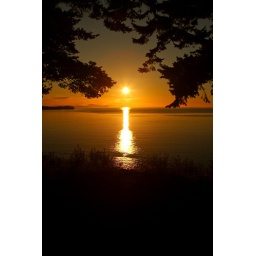
This photo was taken at our beach house just outside of Bellingham, Washington in August of 2010.